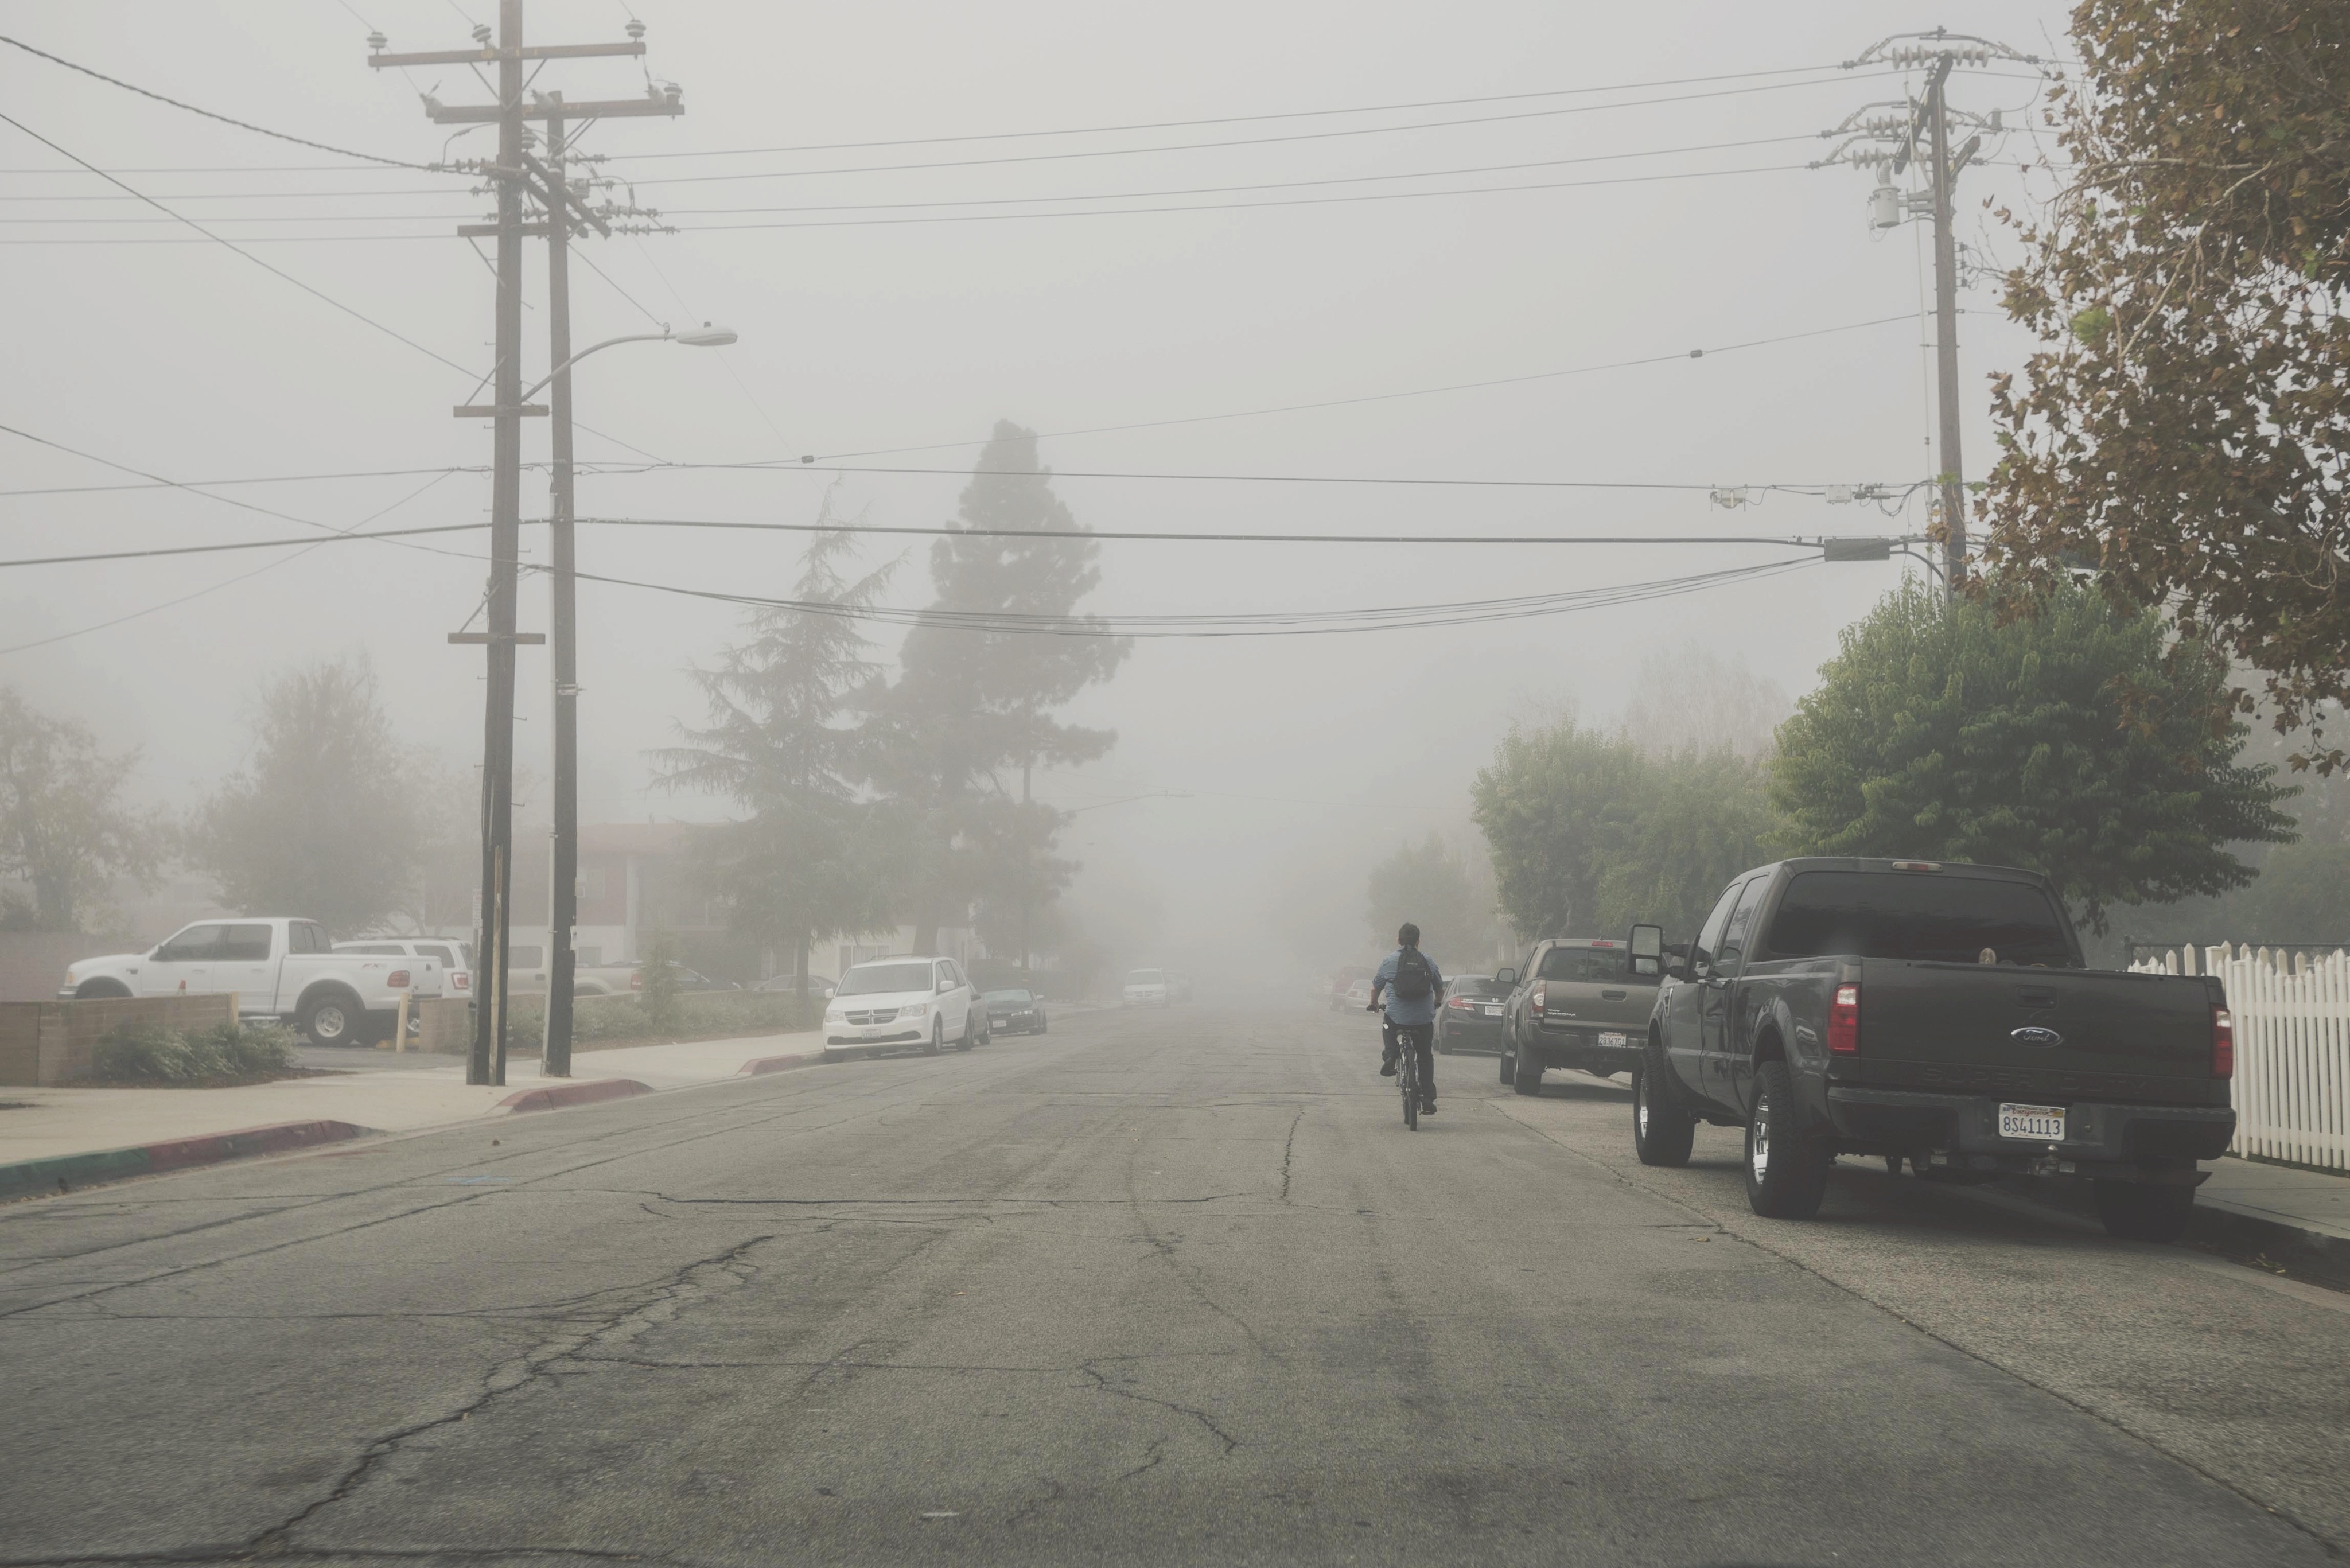
snow, winter, fog, road, mist, street, morning, bicycle, transport, truck, weather, haze, lane, blizzard, residential area, atmospheric phenomenon, winter storm